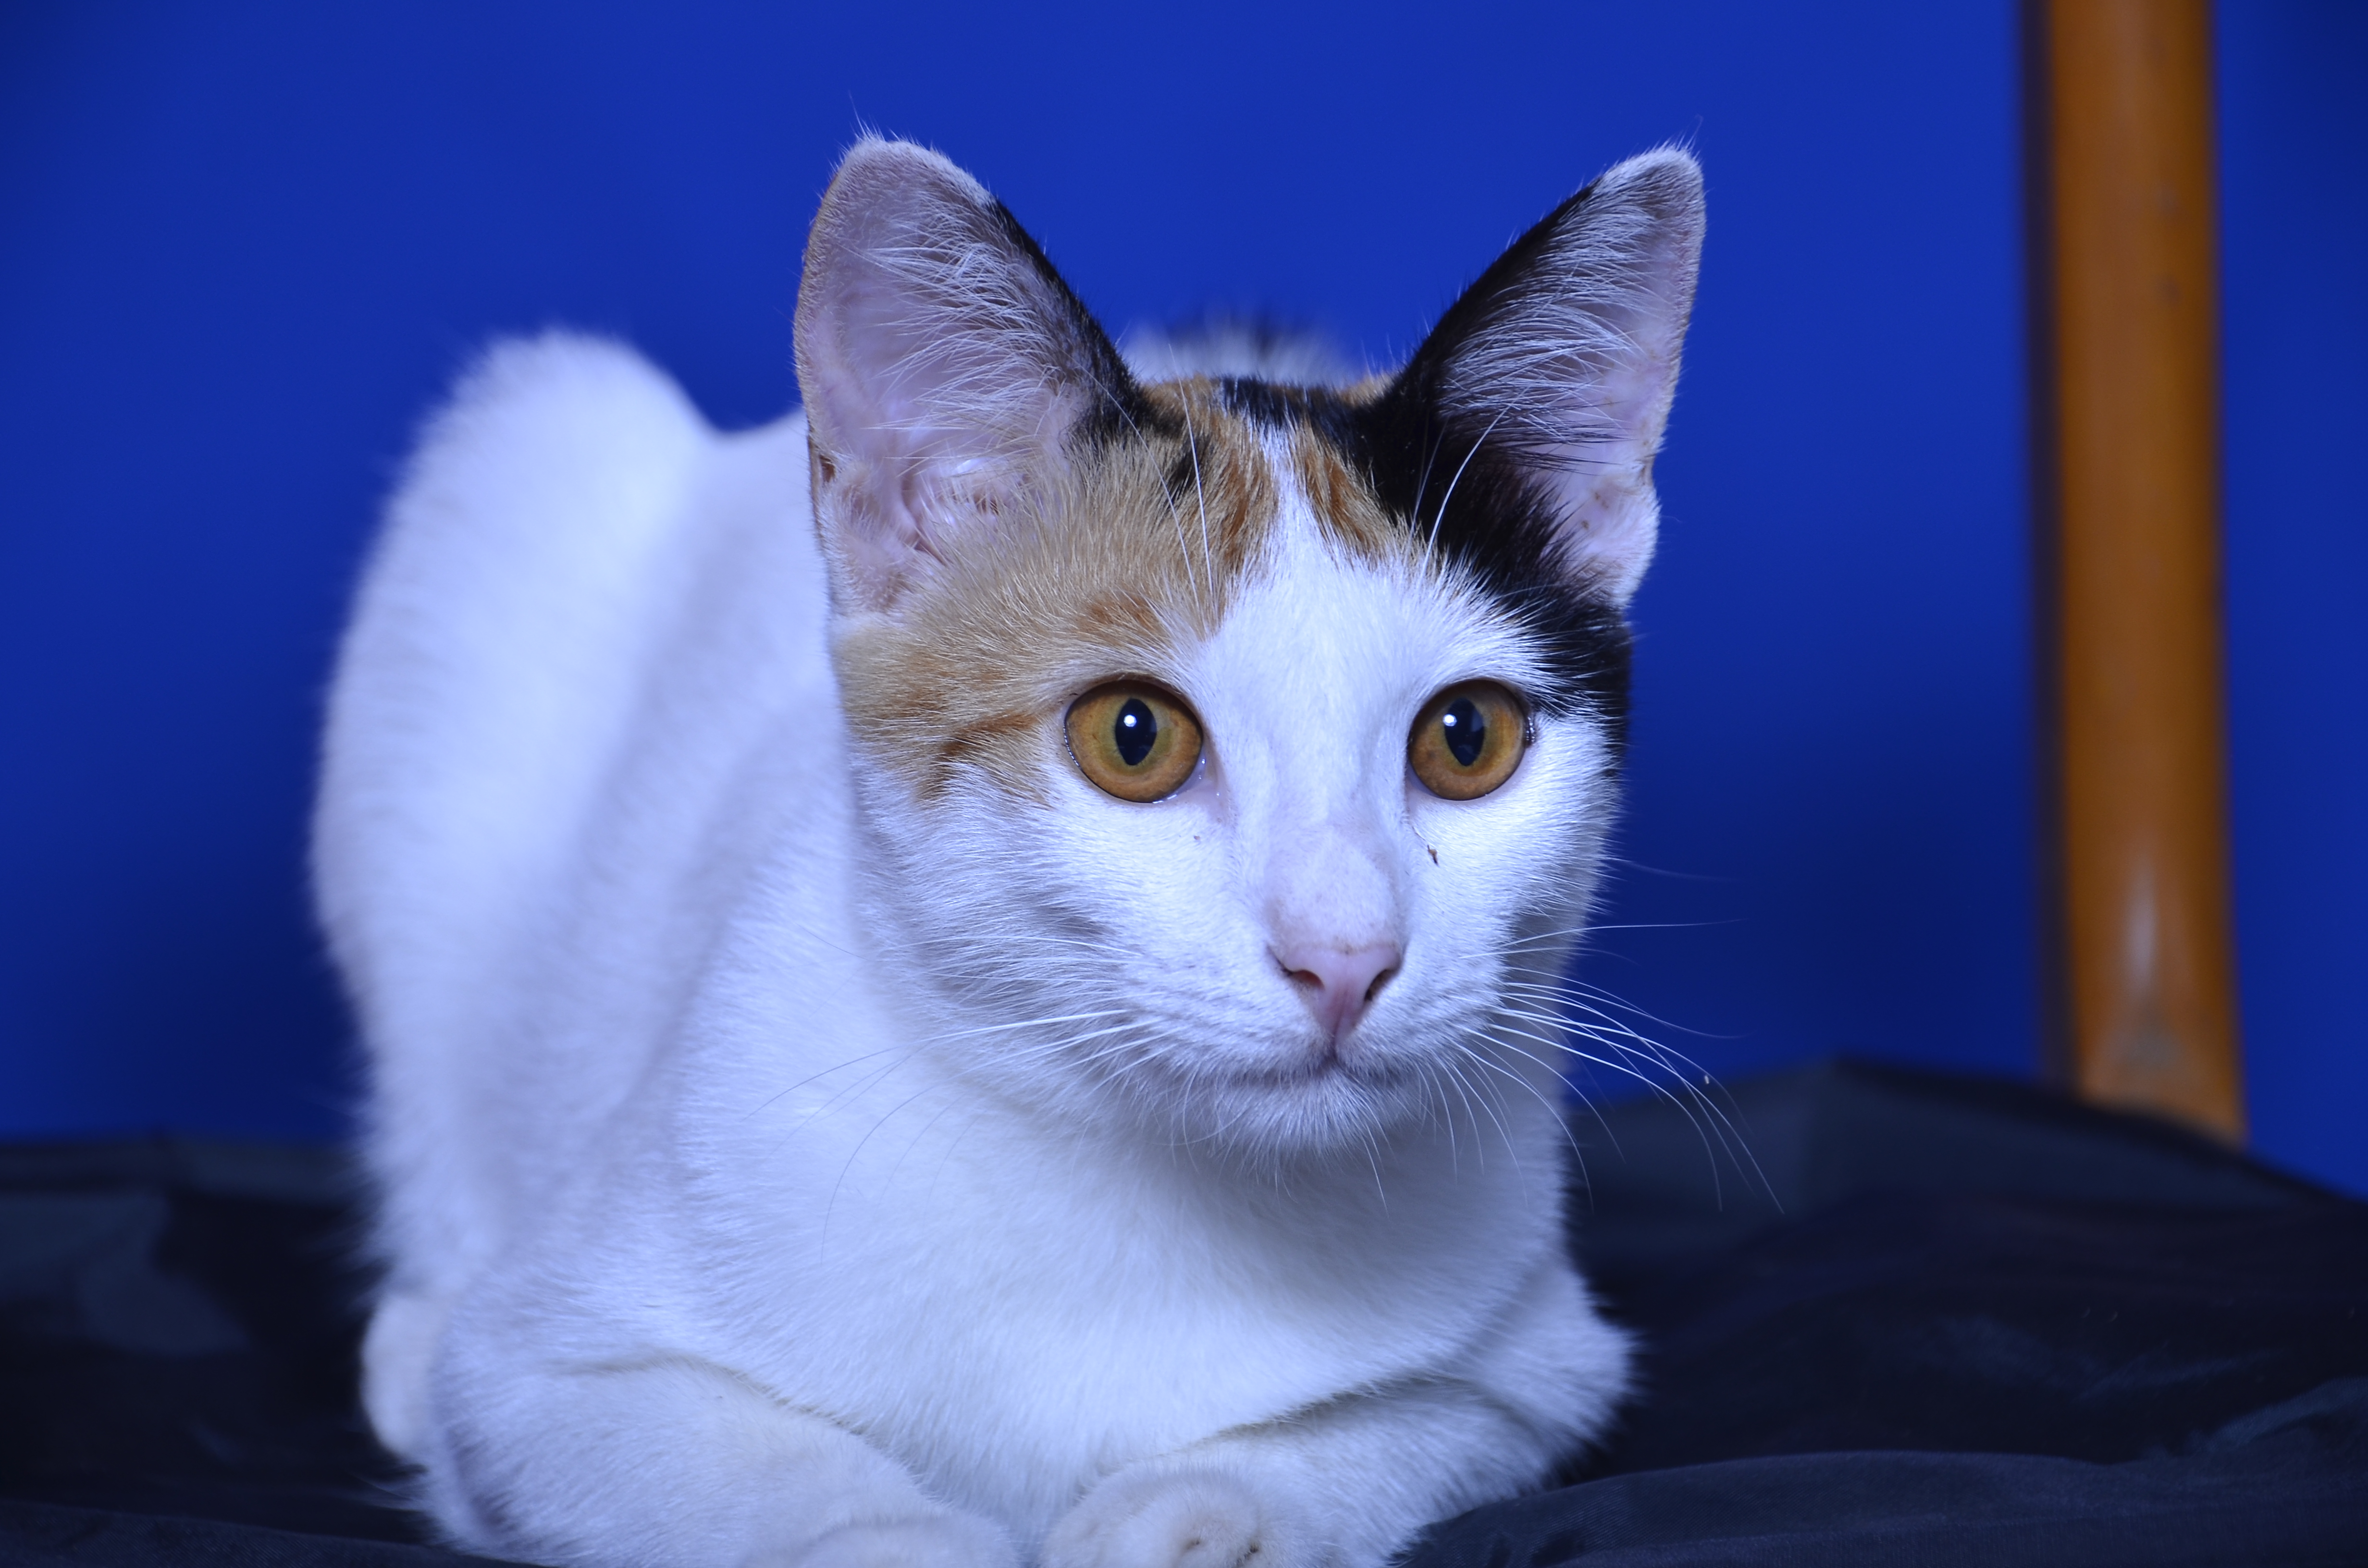
cat, mammal, vertebrate, small to medium sized cats, whiskers, felidae, carnivore, aegean cat, kitten, american wirehair, javanese, domestic short haired cat, japanese bobtail, turkish angora, fur, asian, burmilla